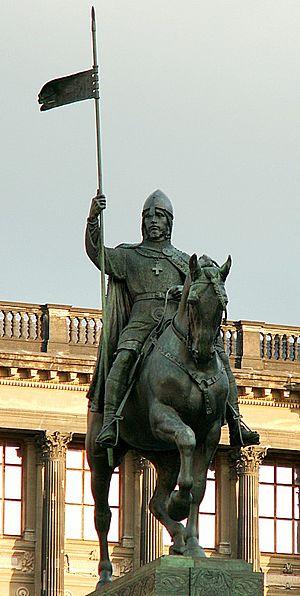
La Tchéquie, en forme longue la République tchèque, est un pays d'Europe centrale sans accès à la mer, entouré par la Pologne au nord-est, l’Allemagne au nord-ouest et à l’ouest, l’Autriche au sud et la Slovaquie à l'est-sud-est.
Venceslas est un prénom masculin d'origine slave. C'est aussi parfois un patronyme.
Venceslas Iᵉʳ, duc de Bohême, né aux alentours de l'année 907 à Stochov près de Libušín et mort le 28 septembre de l'année 929 ou de l'année 935, est un souverain tchèque qui fut duc de Bohême. Il est le saint patron de la République tchèque, où il est célébré les 28 septembre.